Aarne Michaël Tallgren

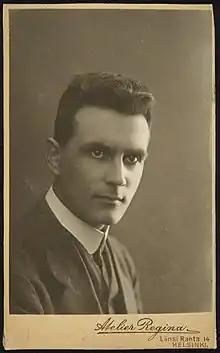
Aarne Michaël Tallgren in 1914

Tallgren was born in Ruovesi. He earned his PhD in 1914 and served as professor of archaeology at the University of Tartu. In 1923, he became the first professor of Finnish and Nordic archaeology at the University of Helsinki. He held the chair until his death in 1945.